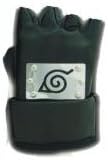
DIY Naruto Costume, Naruto Cosplay : Naruto Gloves, Kakashi Gloves, Ninja Gloves (Size 16 X 10 Cm)
Category: AMAZON FASHION
DIY Naruto Costume, Naruto Cosplay : Naruto Gloves, Kakashi Gloves, Ninja Gloves (Size 16 X 10 Cm) Material : quality leather, rustless
Features: Leather | Material : quality leather, rustless | Size : 16 X 10 cm | Made in limited quantity